Ralph Bosson's High Seas

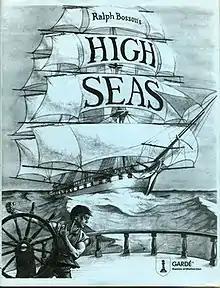

"Ralph Bosson's High Seas" is a game in which seafaring combat from the years 1750 to 1810 is emphasized.